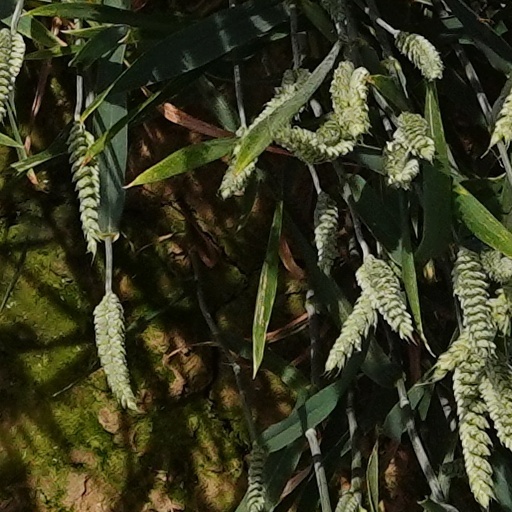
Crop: wheat